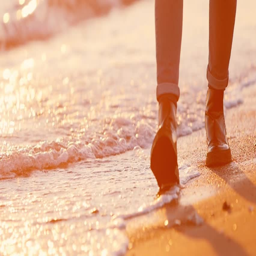
legs of a woman walking on the beach .